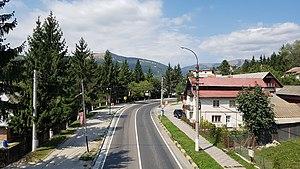
Comarnic est une ville roumaine du nord-ouest du județ de Prahova, dans la région historique de Valachie et dans la région de développement du Sud.